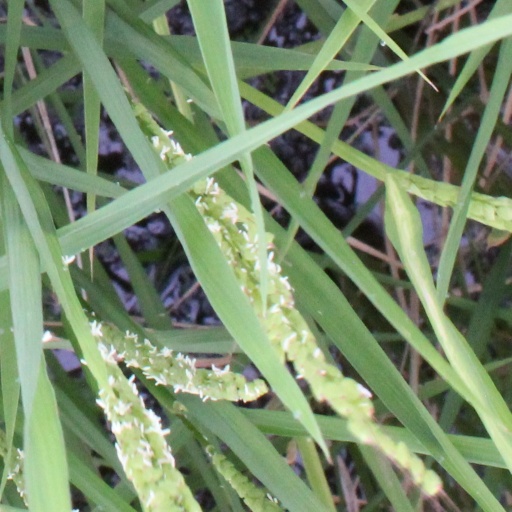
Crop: rice